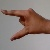
The image shows a hand gesture representing the letter 'Z' in Indian Sign Language.